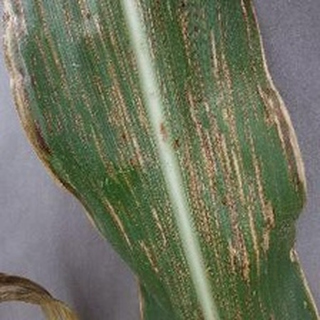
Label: corn_gray_leaf_spot